Anglo-Persian War

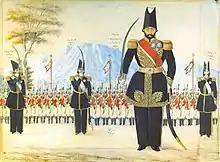
Mohammad-Ebrahim Khan "Saham ol-Molk", Commander of the Isfahan Division at an inspection of the Nezam regiments in 1858

The Qajar military listed a total of 86,700 personnel on paper. However, Tehran was unable to mobilise more than 20,000 of those soldiers for battle. A sizeable portion of the Iranian army was composed of regular regiments from Azerbaijan. That division of the Iranian artillery ("Toop Khaneh") was the only one well-versed in long-range guns. Out of 120 guns in total, six were composed of 12-pounder guns, while the remainder were of lower quality. The army train relied on mules, horses and camels for transportation, with carriages being limited in availability. With the exception of several Imperial Guard regiments, the Iranian army's morale was extremely low. The annual salary of an average soldier was seven tomans, with a daily subsidy of one "shahi" for rations. However, soldiers were considered lucky if they were paid two out of the seven tomans due for their service.